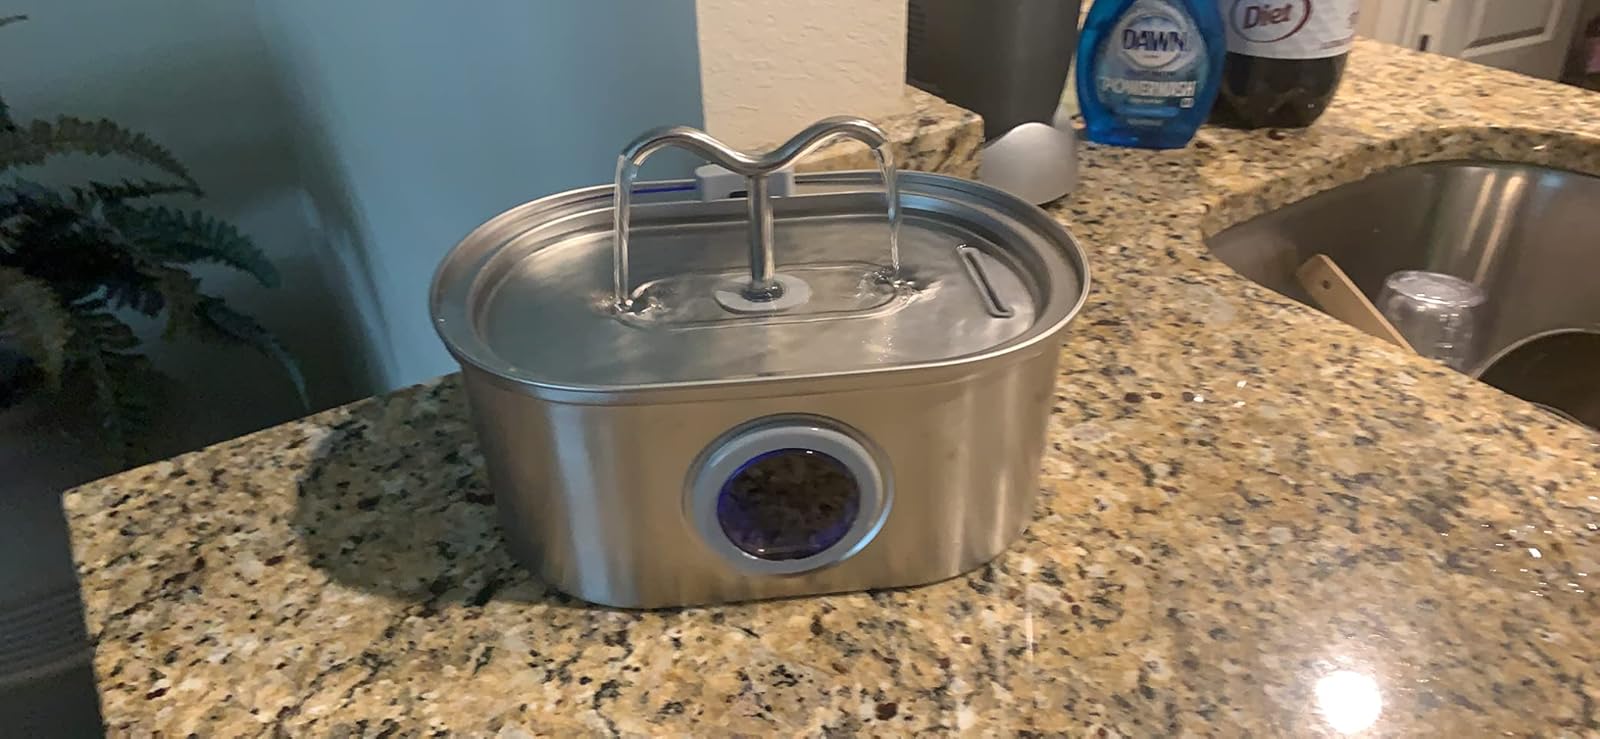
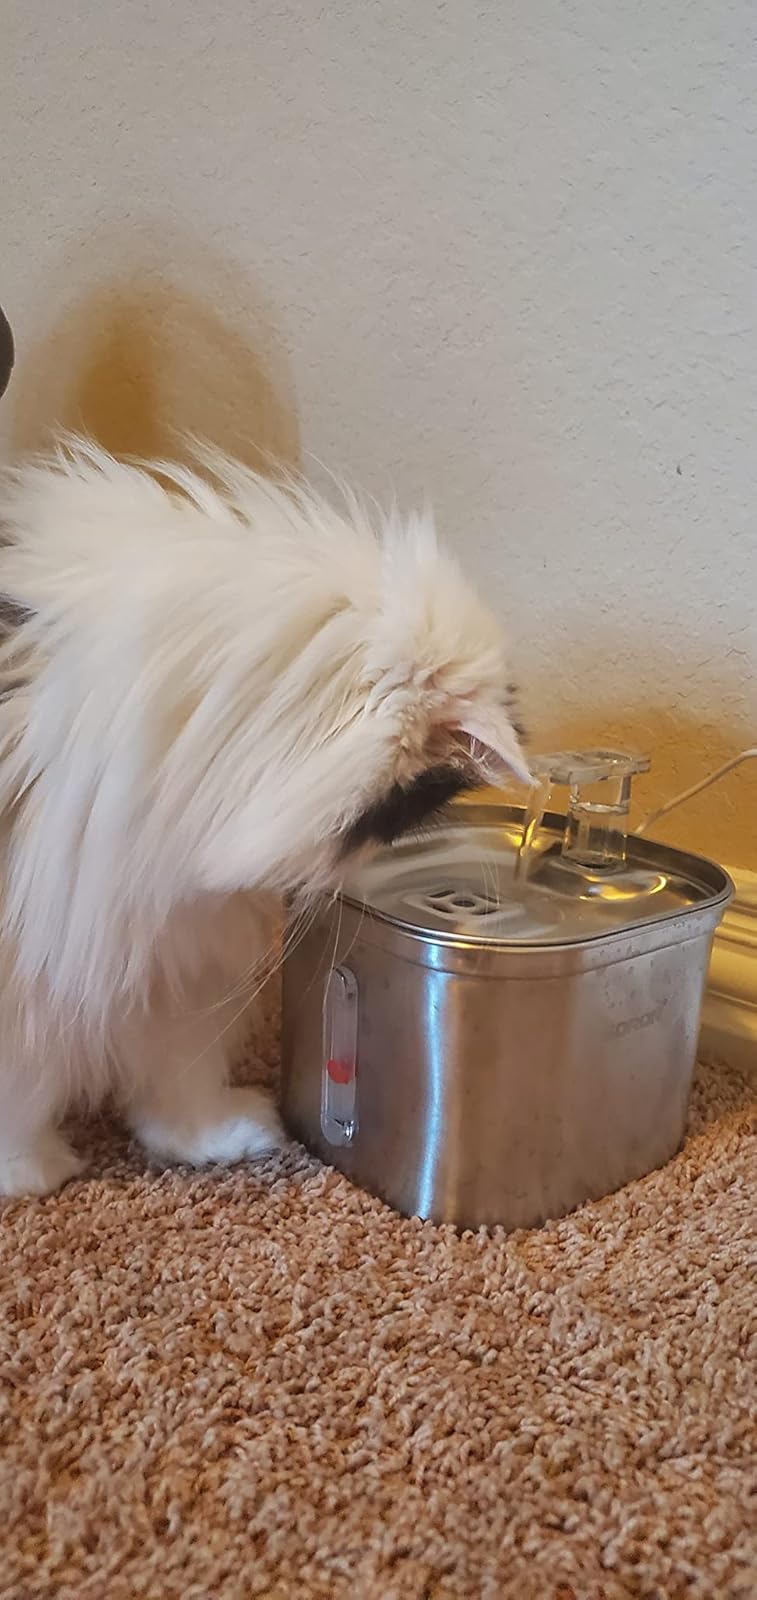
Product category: items_bowl
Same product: no